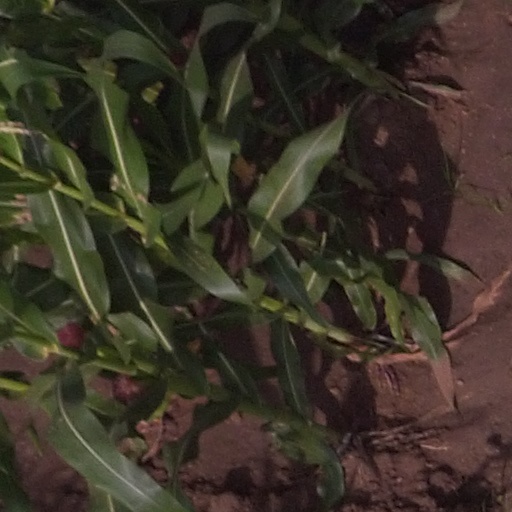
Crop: maize; corn